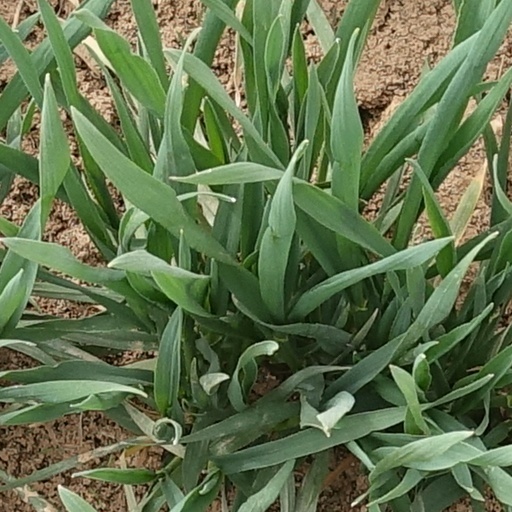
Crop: wheat